Quartermaster-General of the Swedish Army

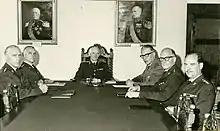
Quartermaster-General, Major General Hilding Kring at the last plenary session of the Royal Swedish Army Supply Administration in June 1963.

The Quartermaster-General of the Swedish Army (genint) was a general officer who was responsible for the Swedish Army Quartermaster Corps, the quartermaster branch of the Swedish Army.